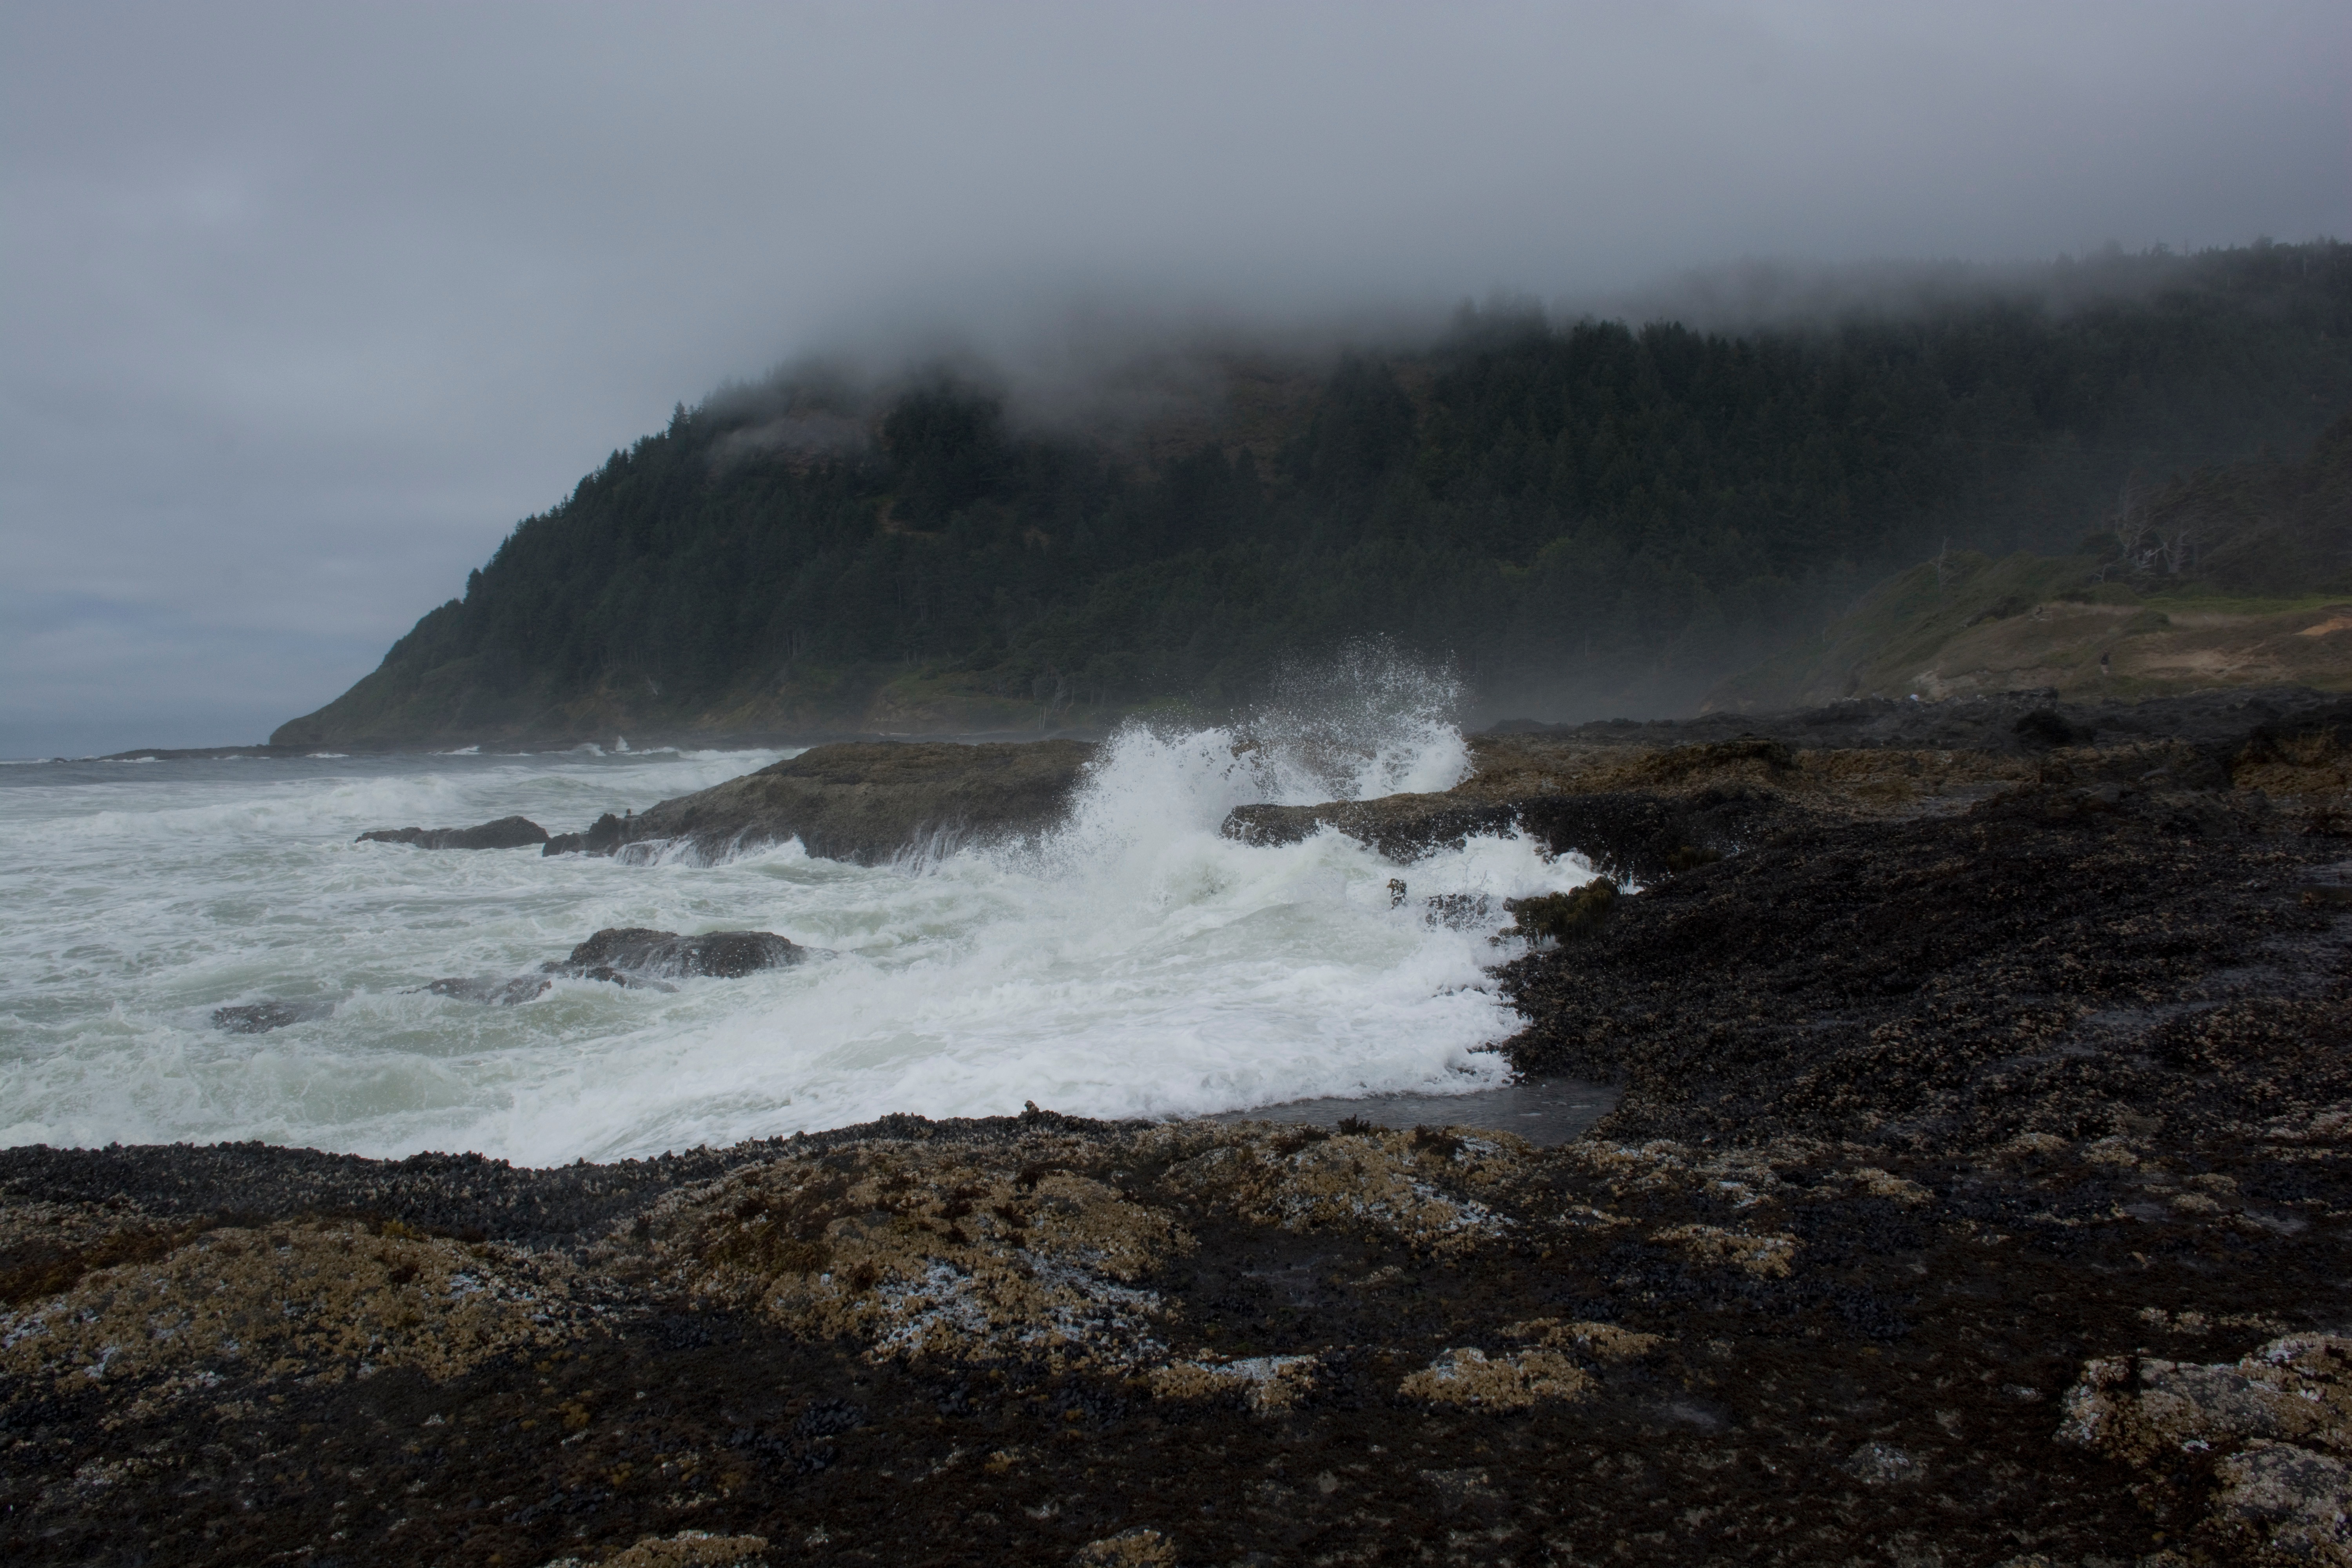
sea, coast, rock, ocean, shore, wave, cliff, weather, rapid, terrain, body of water, atmospheric phenomenon, geological phenomenon, wind wave